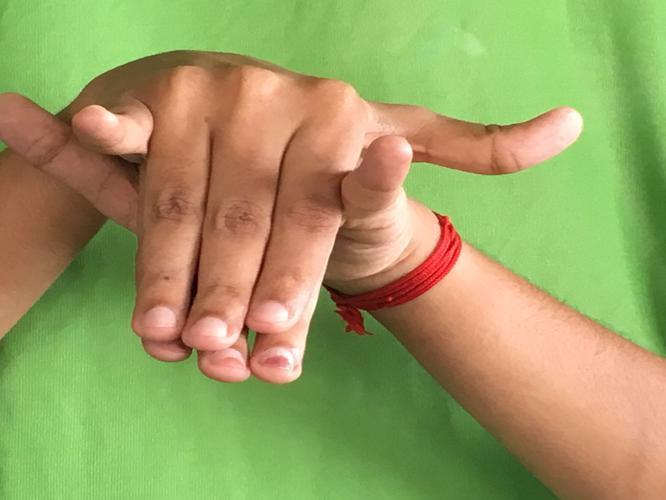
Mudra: Varaha
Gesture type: double_hand